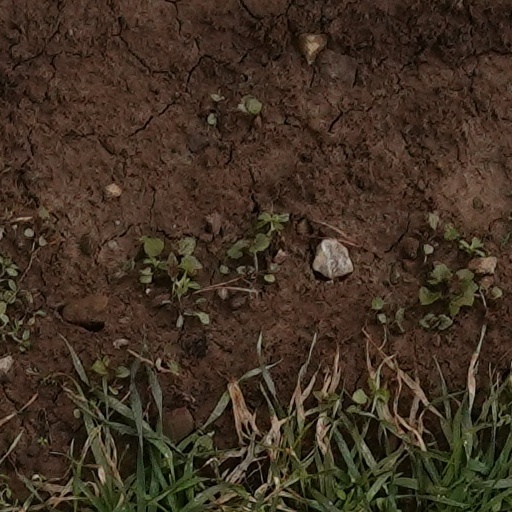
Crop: wheat